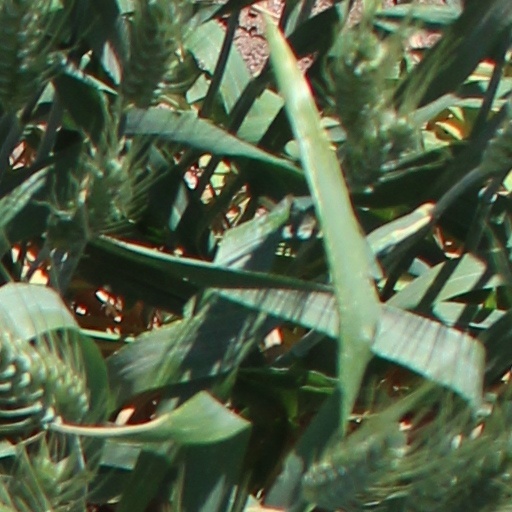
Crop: wheat